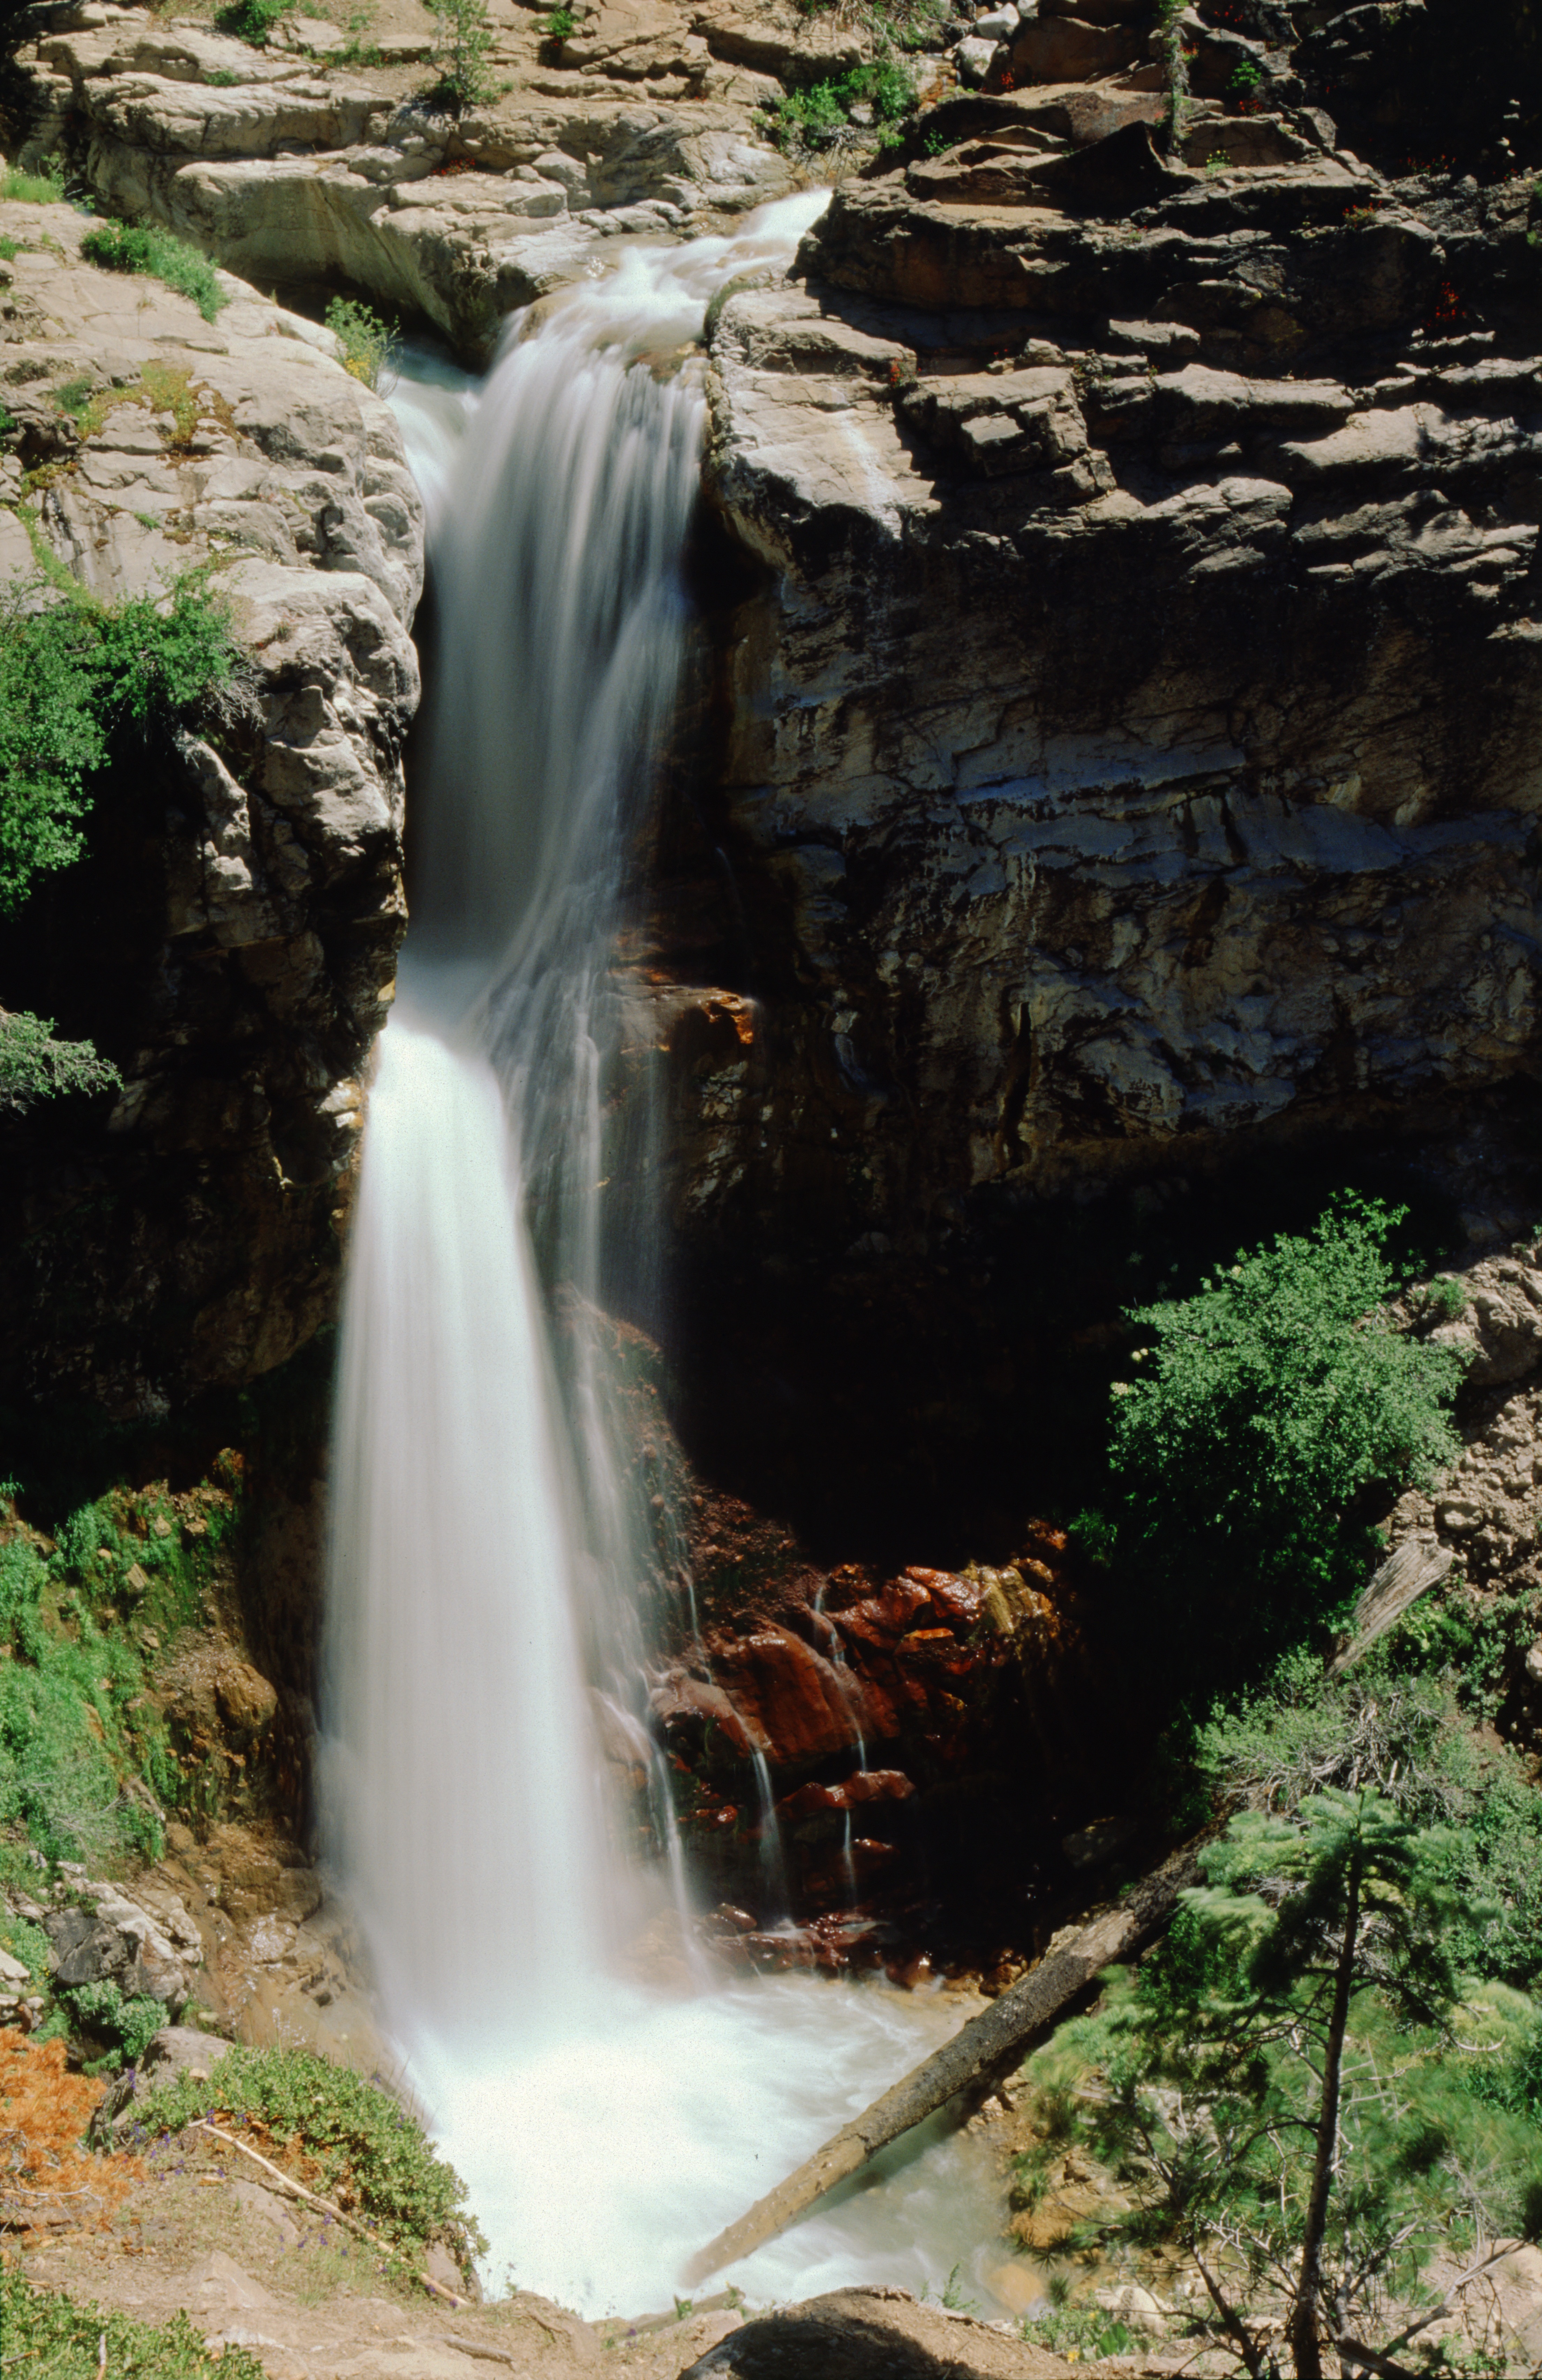
water, nature, rock, waterfall, formation, stream, autumn, park, california, body of water, falls, wasserfall, water feature, watercourse, lassen